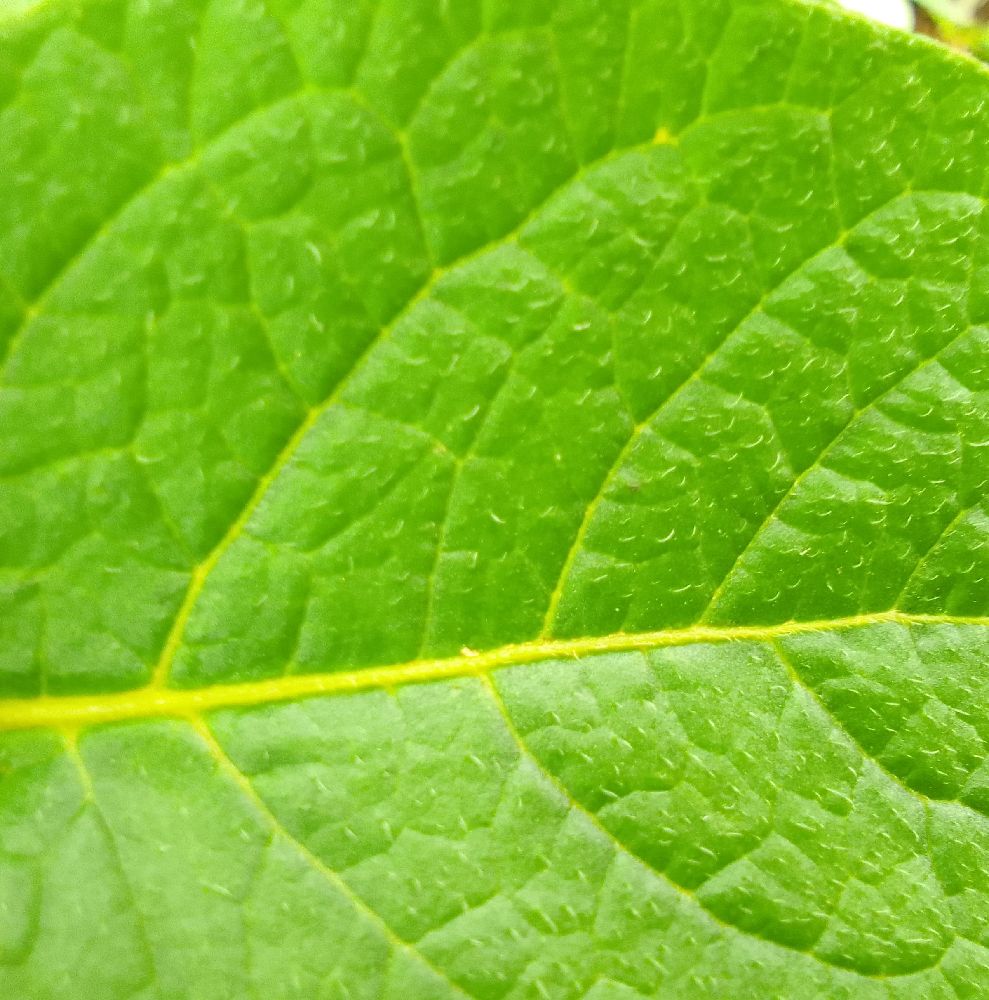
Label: Healthy